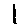
Label: 1